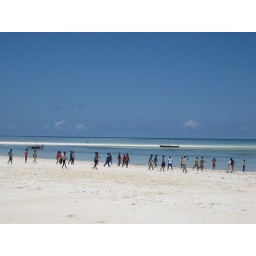
soccer in front of the fish market